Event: Nepal Earthquake
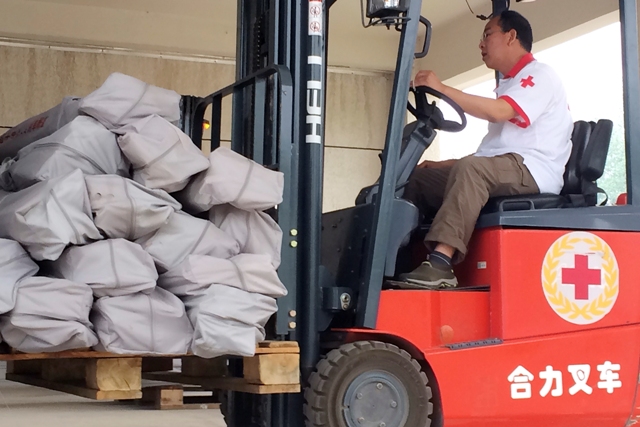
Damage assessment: no_damage